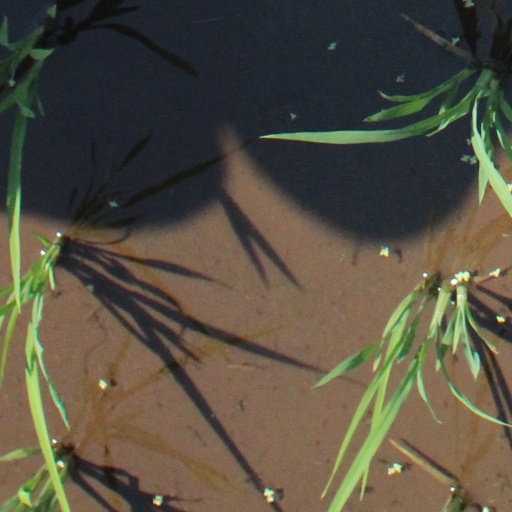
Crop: rice